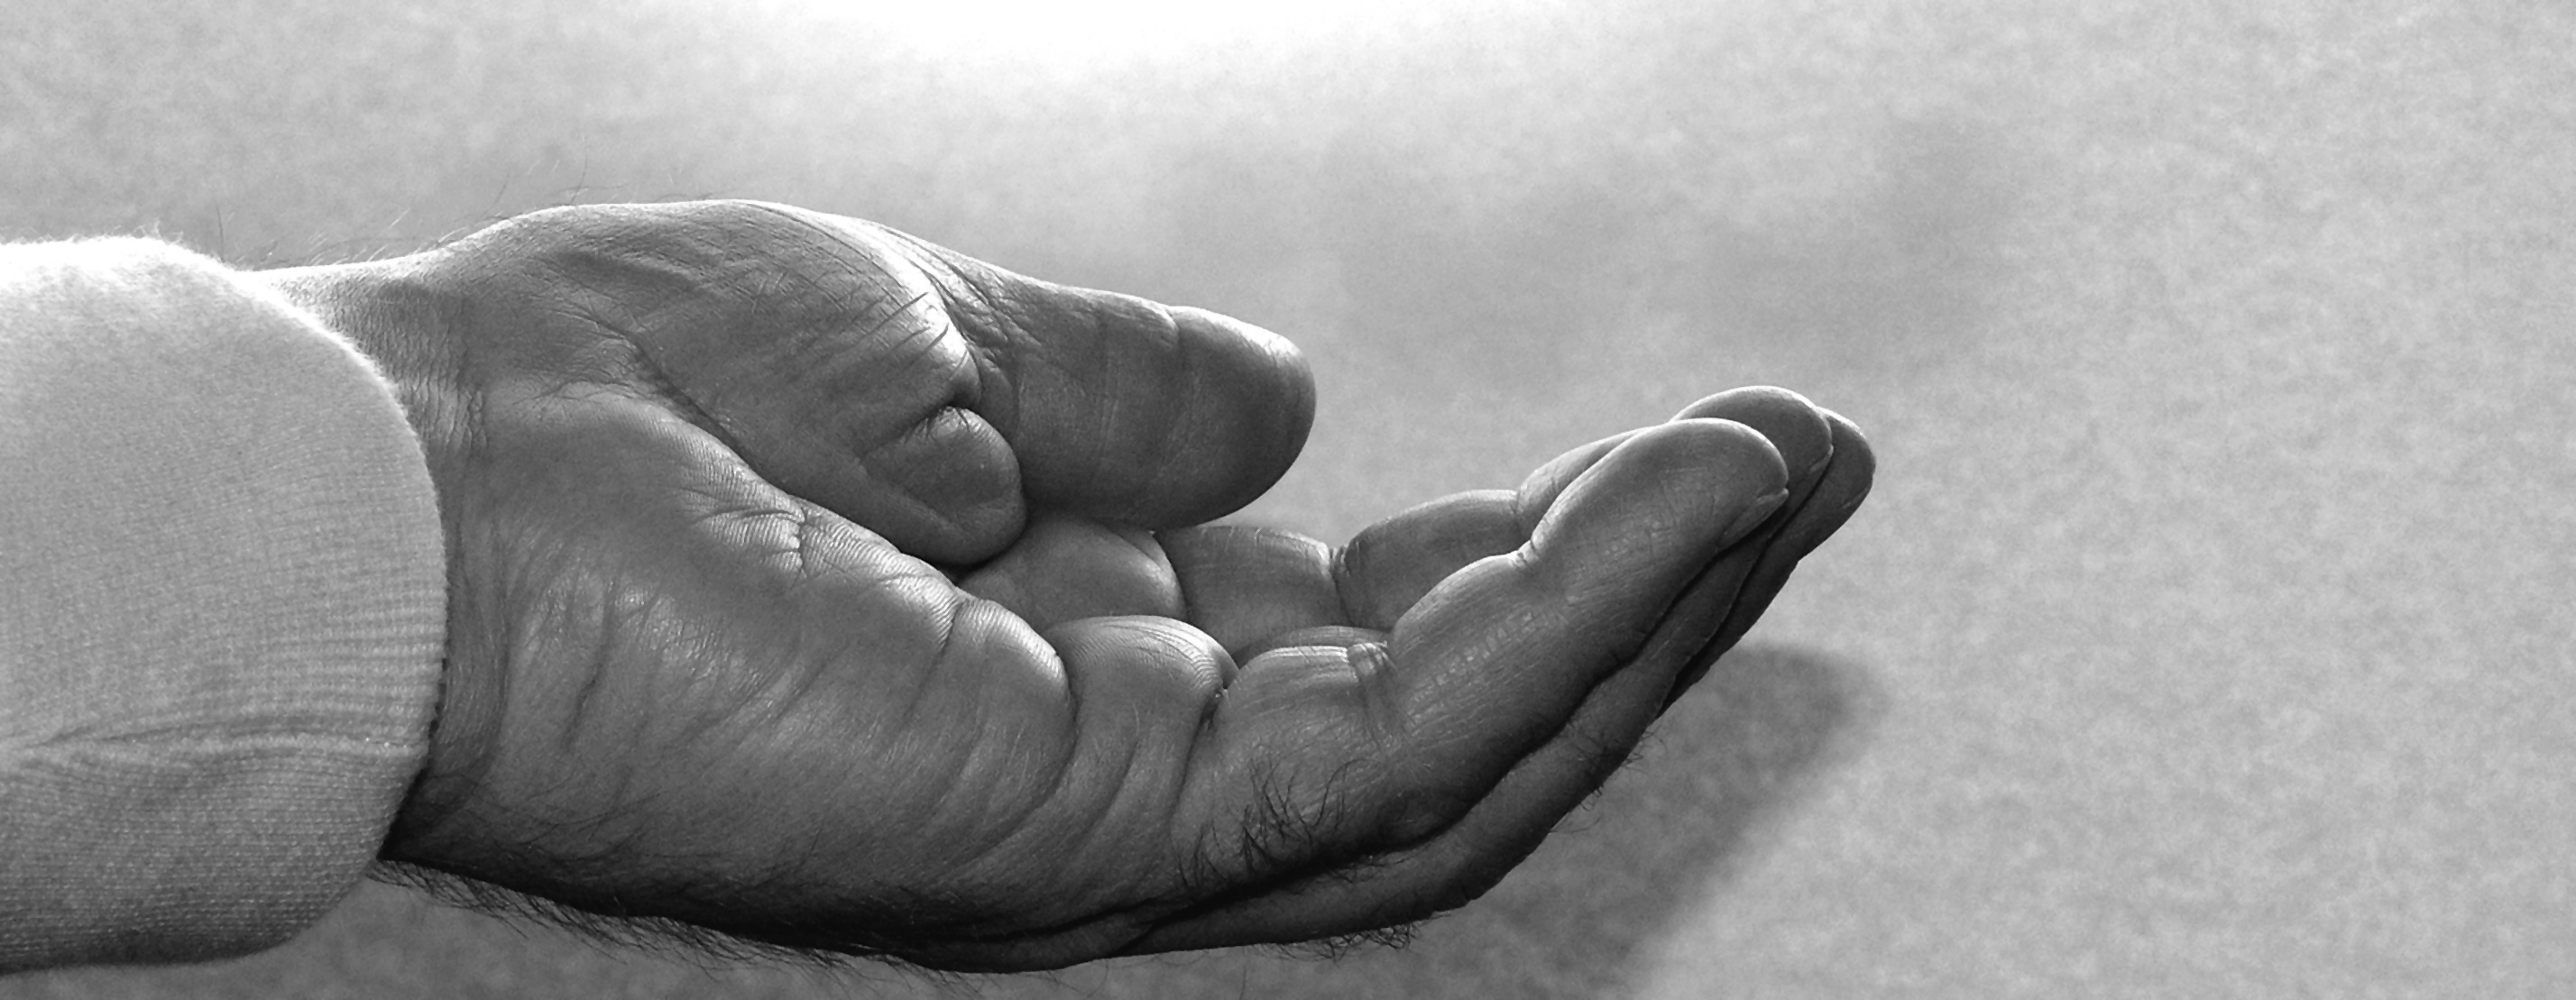
hand, black and white, white, photography, leg, finger, sitting, child, black, monochrome, arm, muscle, close up, human body, hands, organ, trust, give, emotion, recovered, interaction, trusting, sense, monochrome photography, open hand, human positions